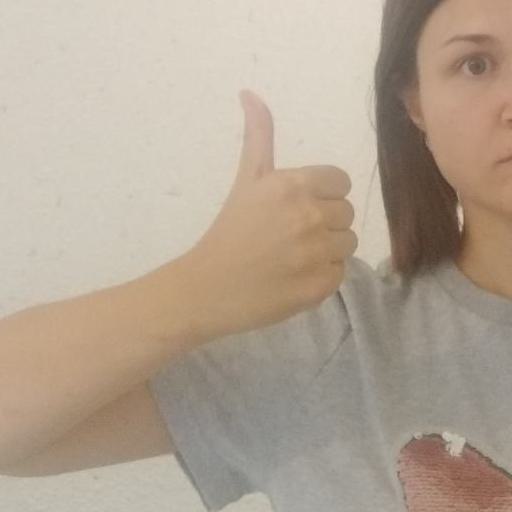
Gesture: like